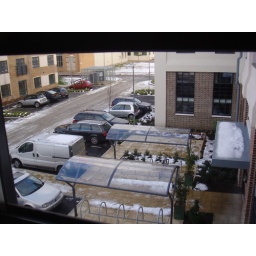
View from the window in bedroom two (the little green car is in my space!)